Lunar geologic timescale

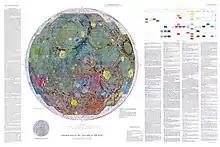
Geological map of the near side of the Moon (high resolution, click to zoom)

The lunar geological timescale (or selenological timescale) divides the history of Earth's Moon into five generally recognized periods: the Copernican, Eratosthenian, Imbrian (Late and Early epochs), Nectarian, and Pre-Nectarian. The boundaries of this time scale are related to large impact events that have modified the lunar surface, changes in crater formation through time, and the size-frequency distribution of craters superposed on geological units. The absolute ages for these periods have been constrained by radiometric dating of samples obtained from the lunar surface. However, there is still much debate concerning the ages of certain key events, because correlating lunar regolith samples with geological units on the Moon is difficult, and most lunar radiometric ages have been highly affected by an intense history of bombardment.